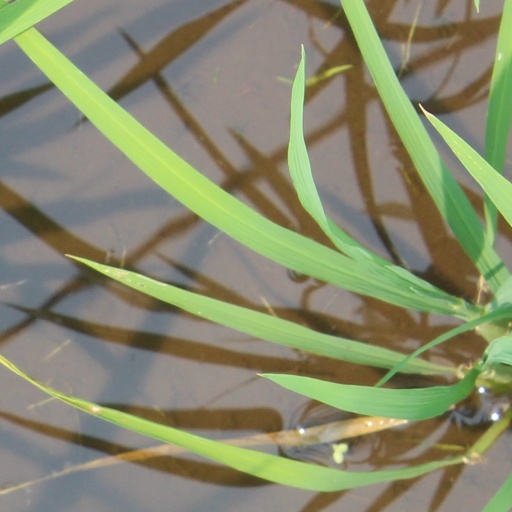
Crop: rice